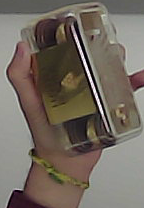
Product: rocher_chocolate